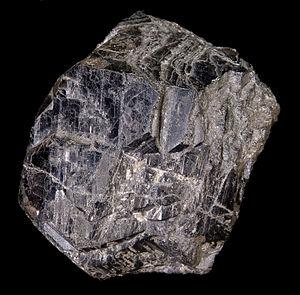
Ferbérite Localité
La ferbérite est une espèce minérale constituée d'oxyde de tungstène de formule Fe²⁺WO₄ avec des traces : Nb, Ta, Sc, Sn. Elle forme le pôle ferreux de la wolframite ; l'hübnérite MnWO₄, la proportion d'oxyde de tungstène est toujours comprise entre 76 et 80 %. Elle peut former des cristaux de près de 15 cm.
La wolframite WO₄, est un minéral constitué d'oxyde de tungstène qui n'est pas une espèce mais un nom de groupe dont les termes extrêmes sont représentés par la ferbérite et l'hübnérite MnWO₄, la proportion d'oxyde de tungstène est toujours comprise entre 76 et 80 %.